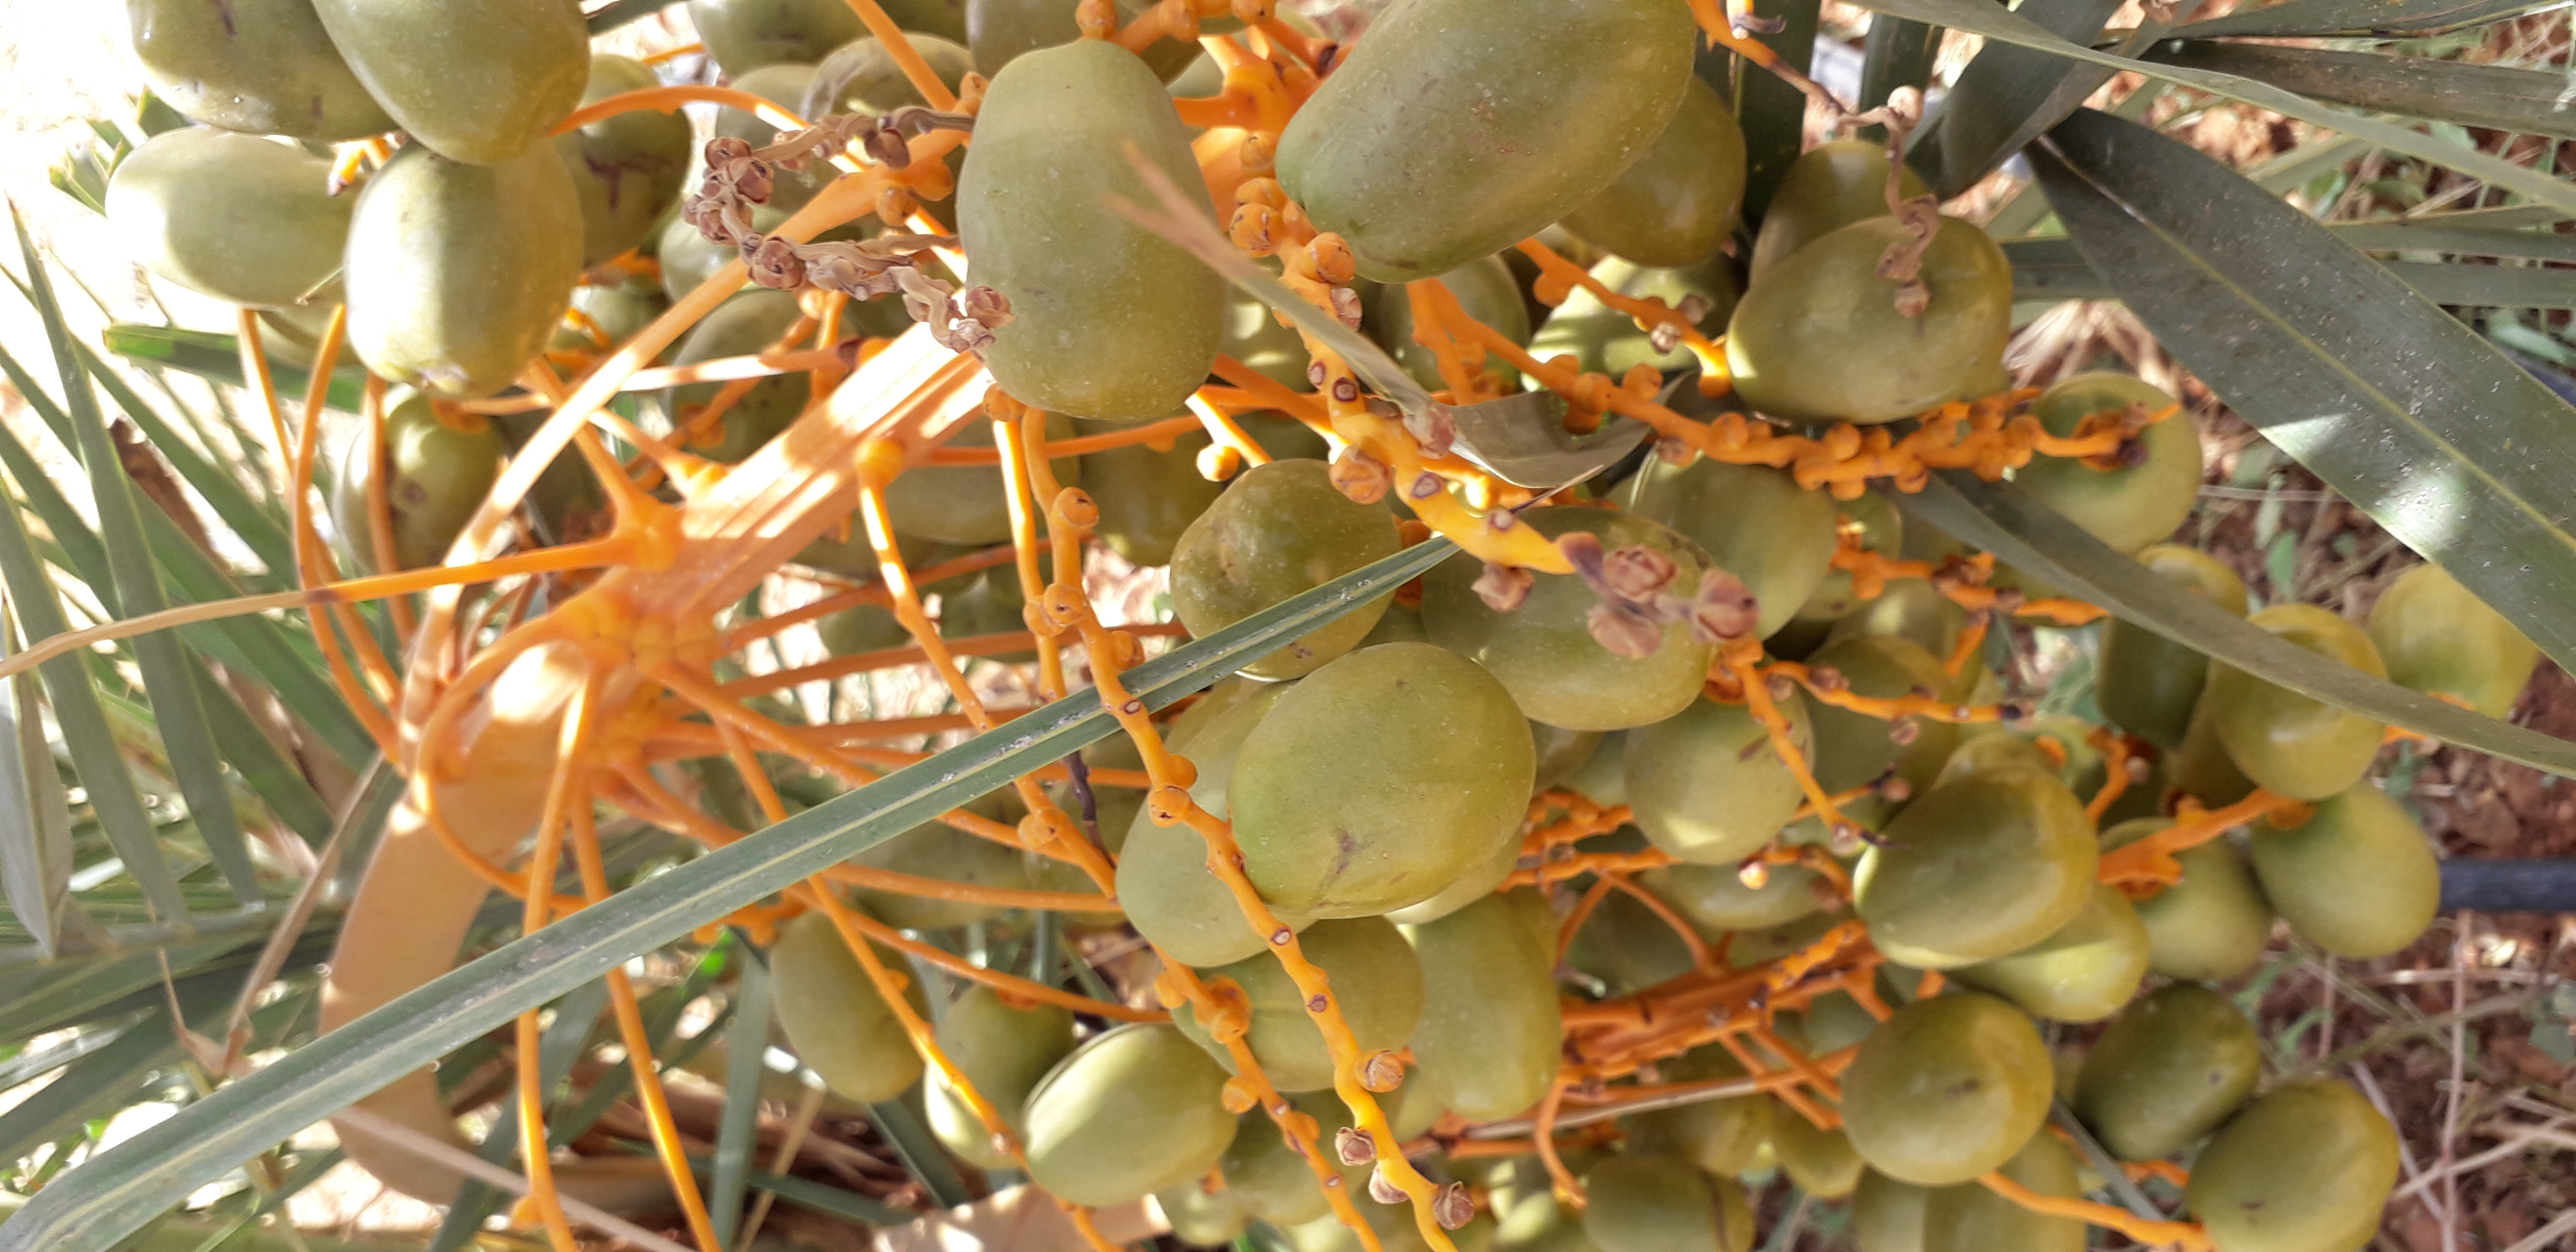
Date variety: Boufagous